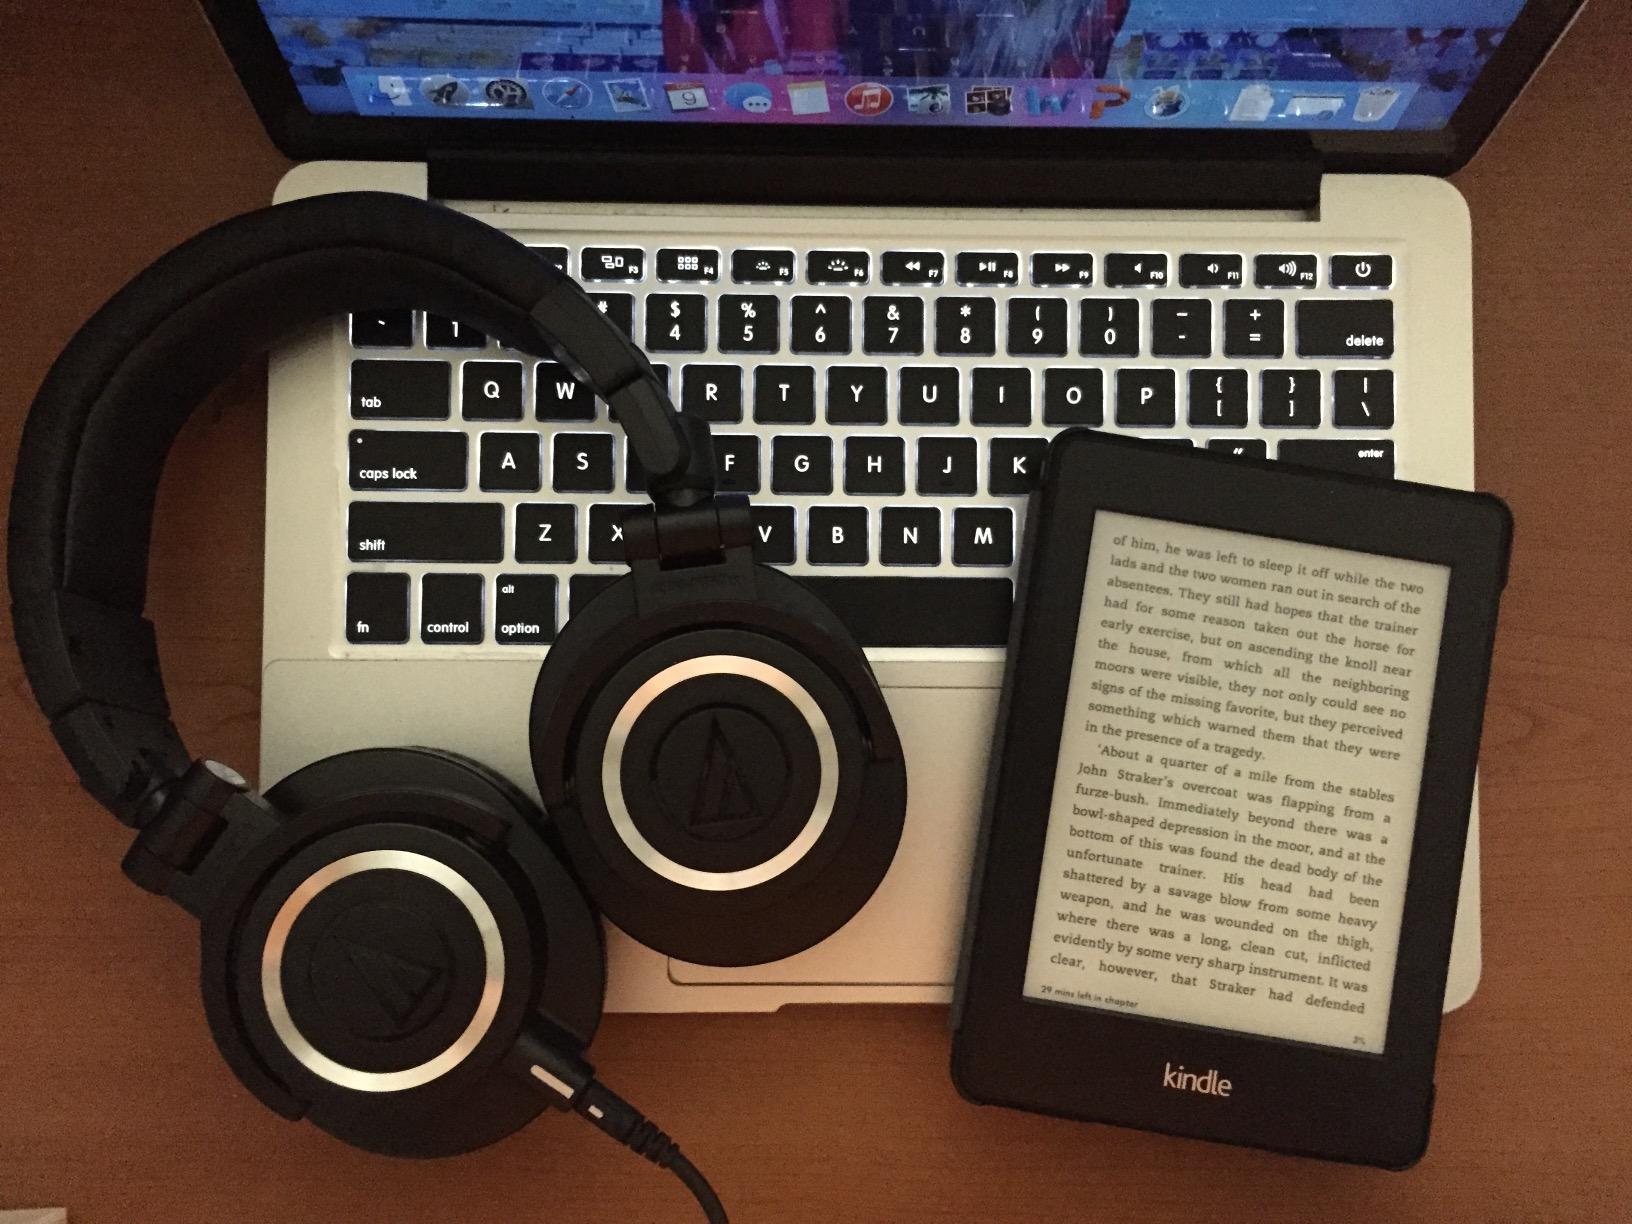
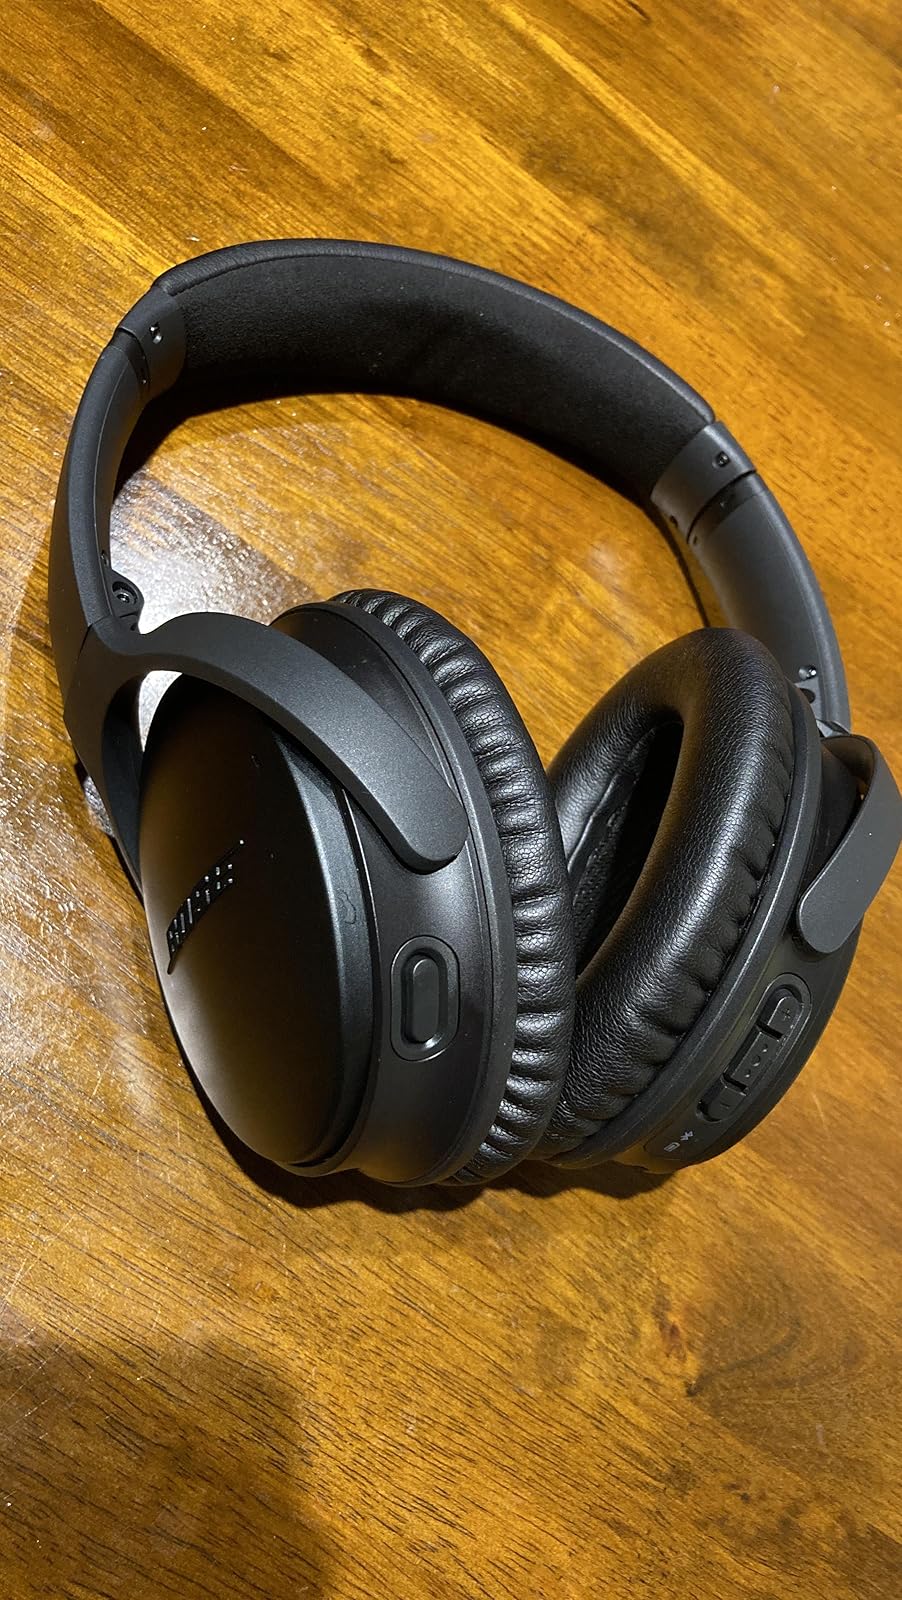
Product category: headphones
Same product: no